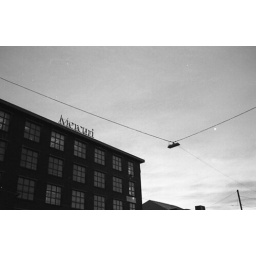
a sign in the sky